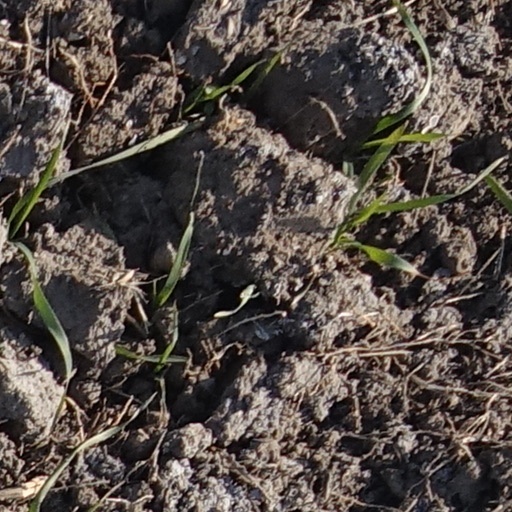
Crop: wheat